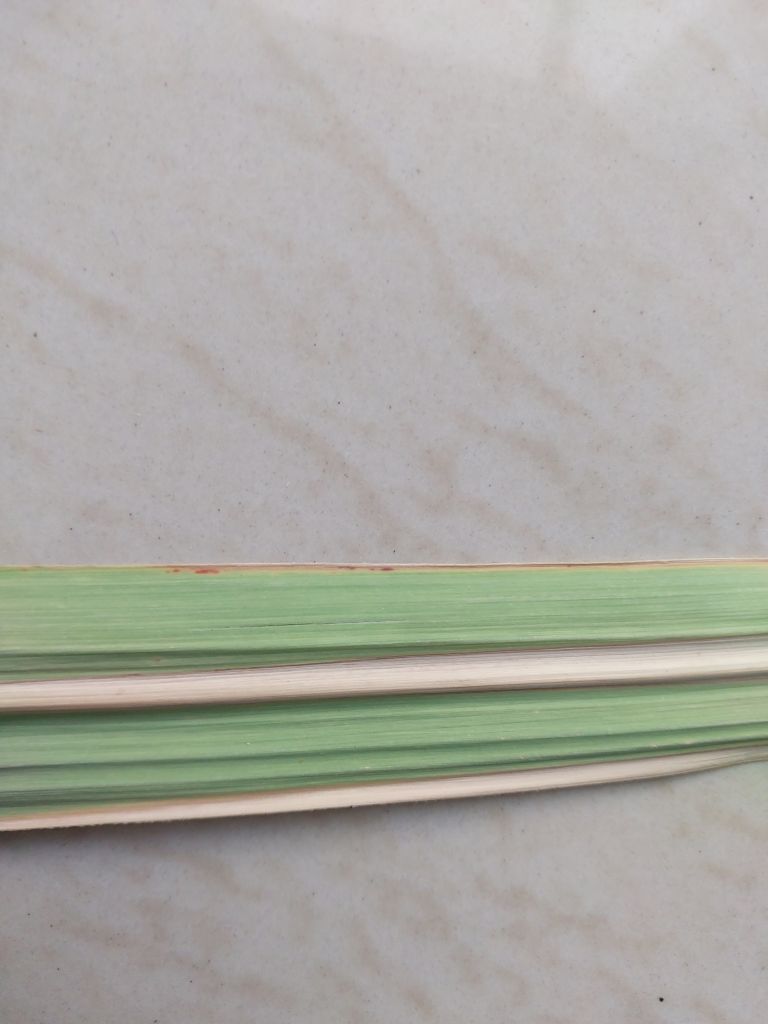
Label: BrownRust